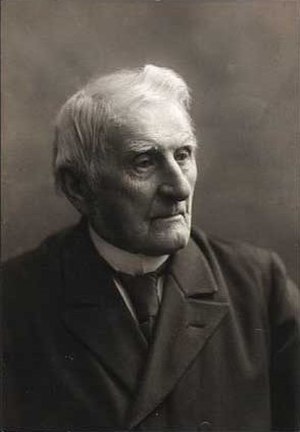
Peder Skau
Peter Skau på sine ældre dage